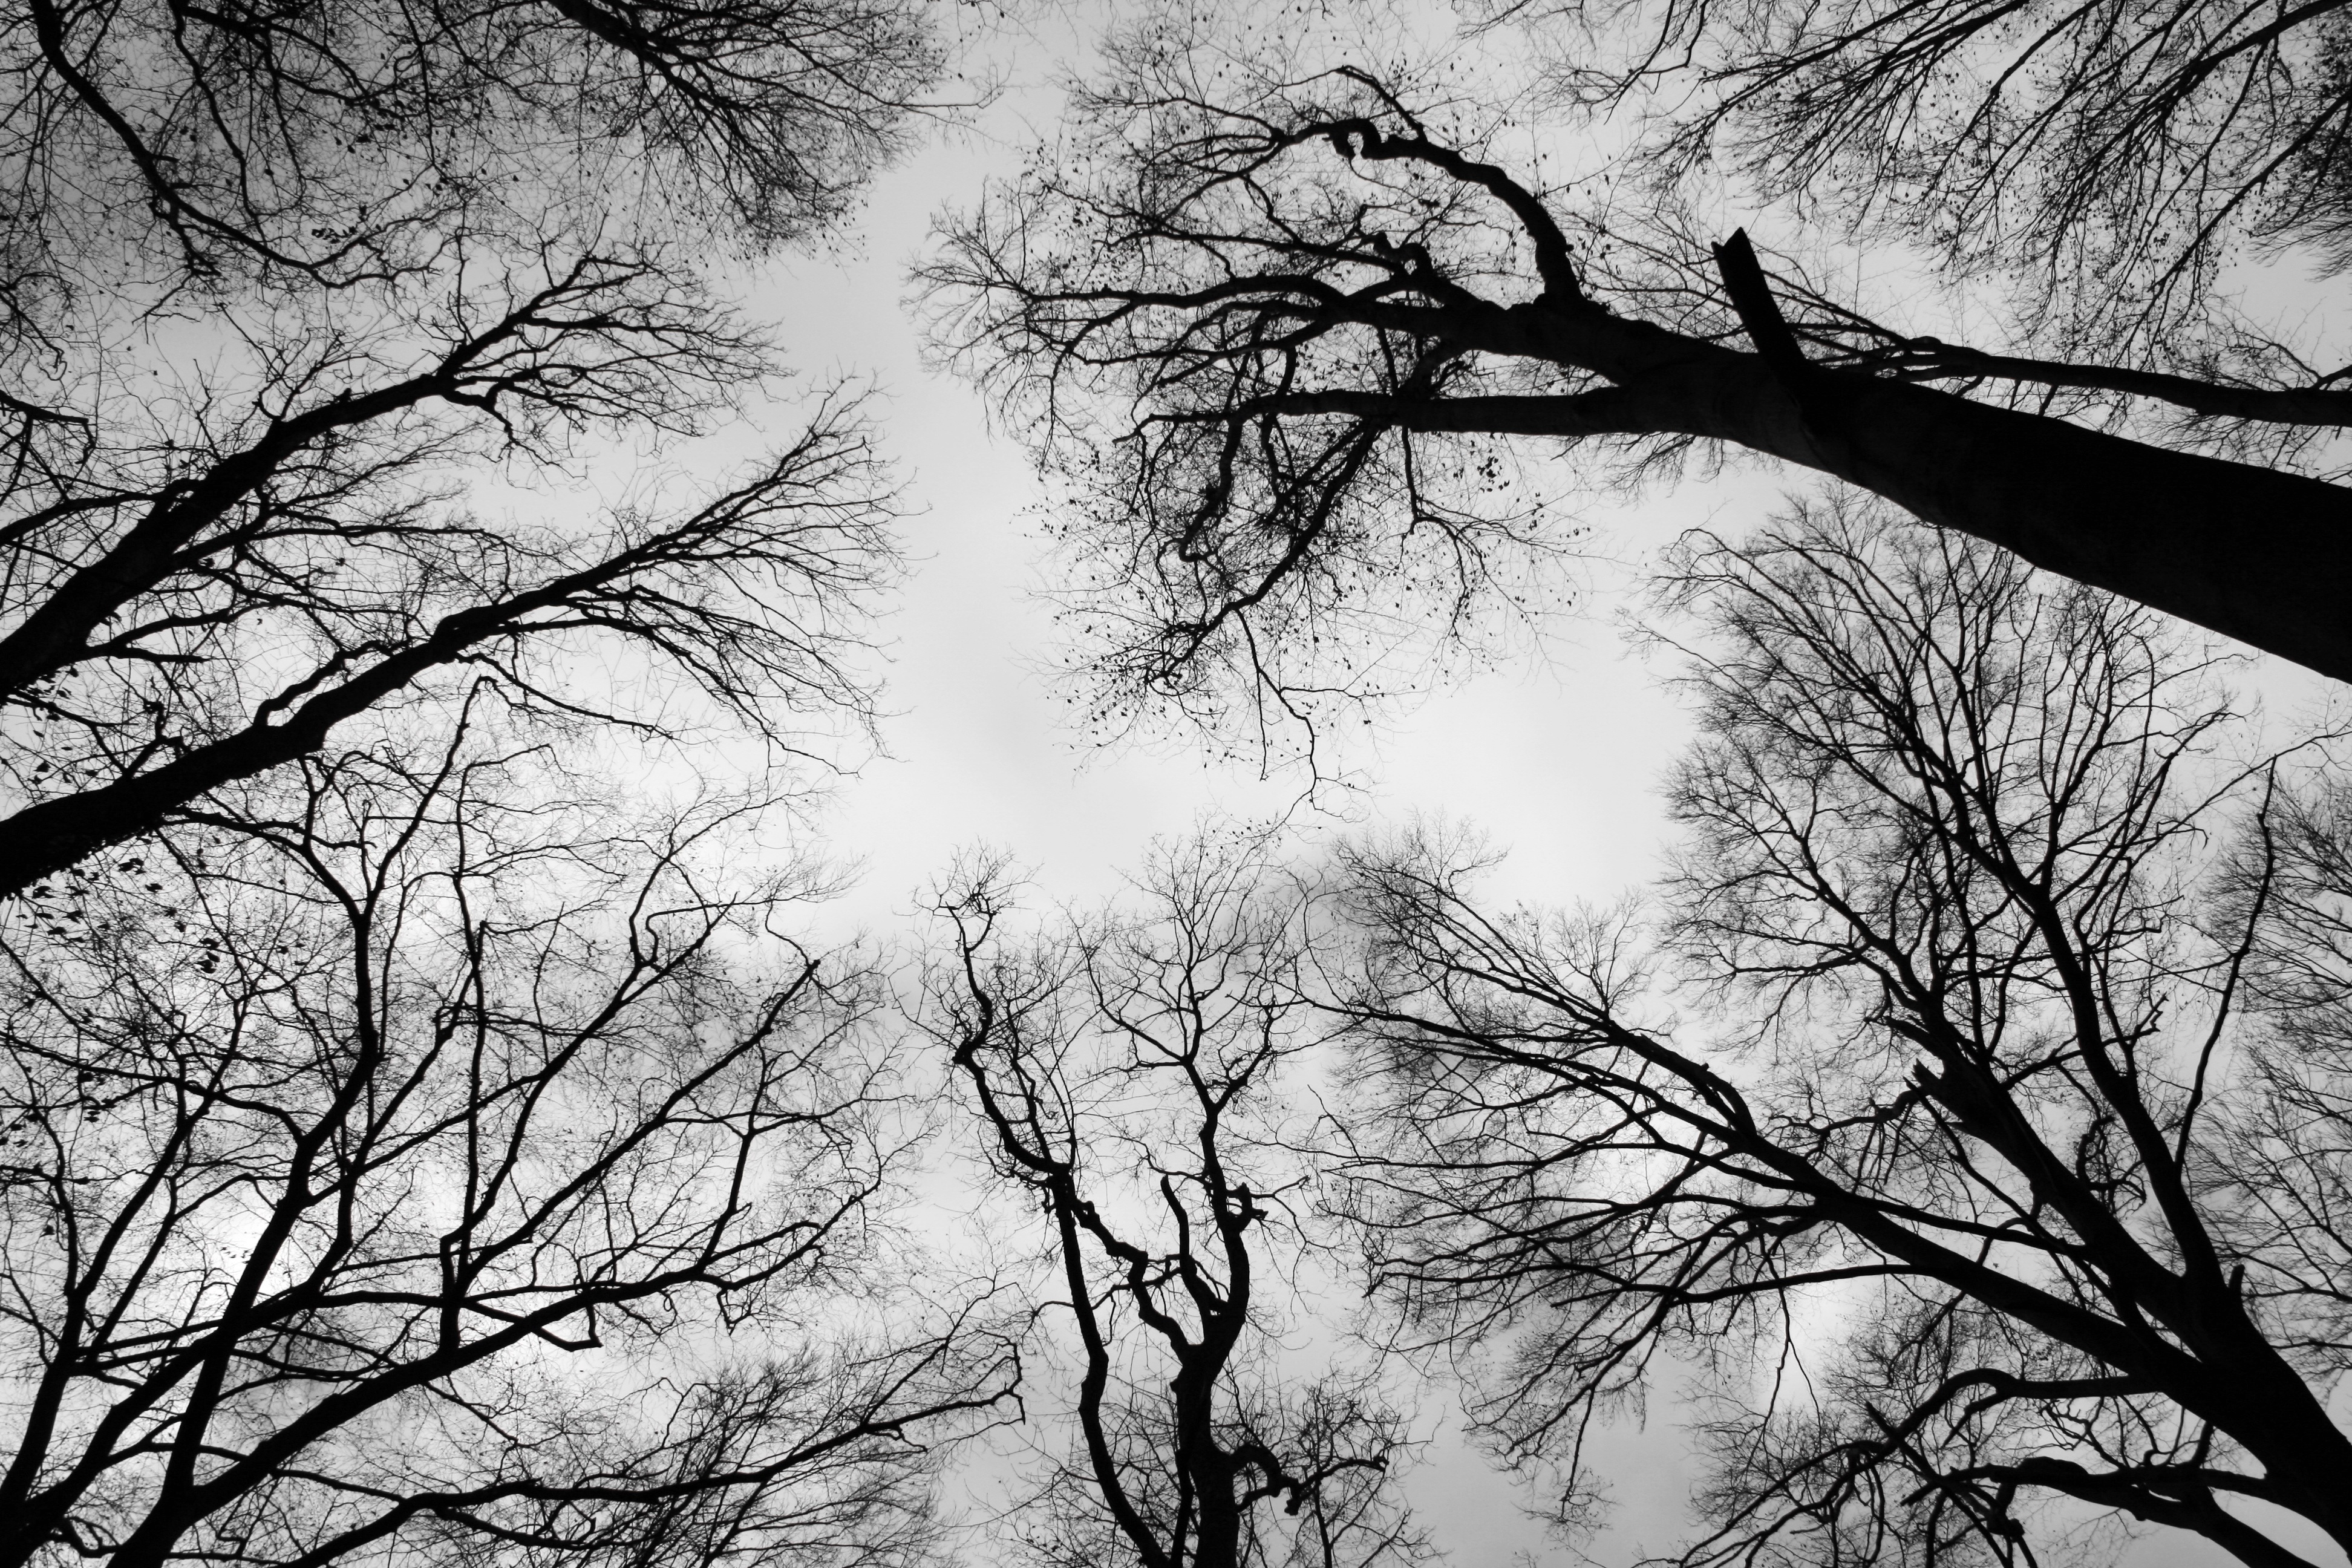
landscape, tree, nature, forest, branch, silhouette, cold, winter, cloud, black and white, plant, sky, leaf, log, monochrome, crown, trees, aesthetic, branches, wintry, kahl, bare tree, bald branch, bare branches, manicuring, monochrome photography, atmospheric phenomenon, woody plant